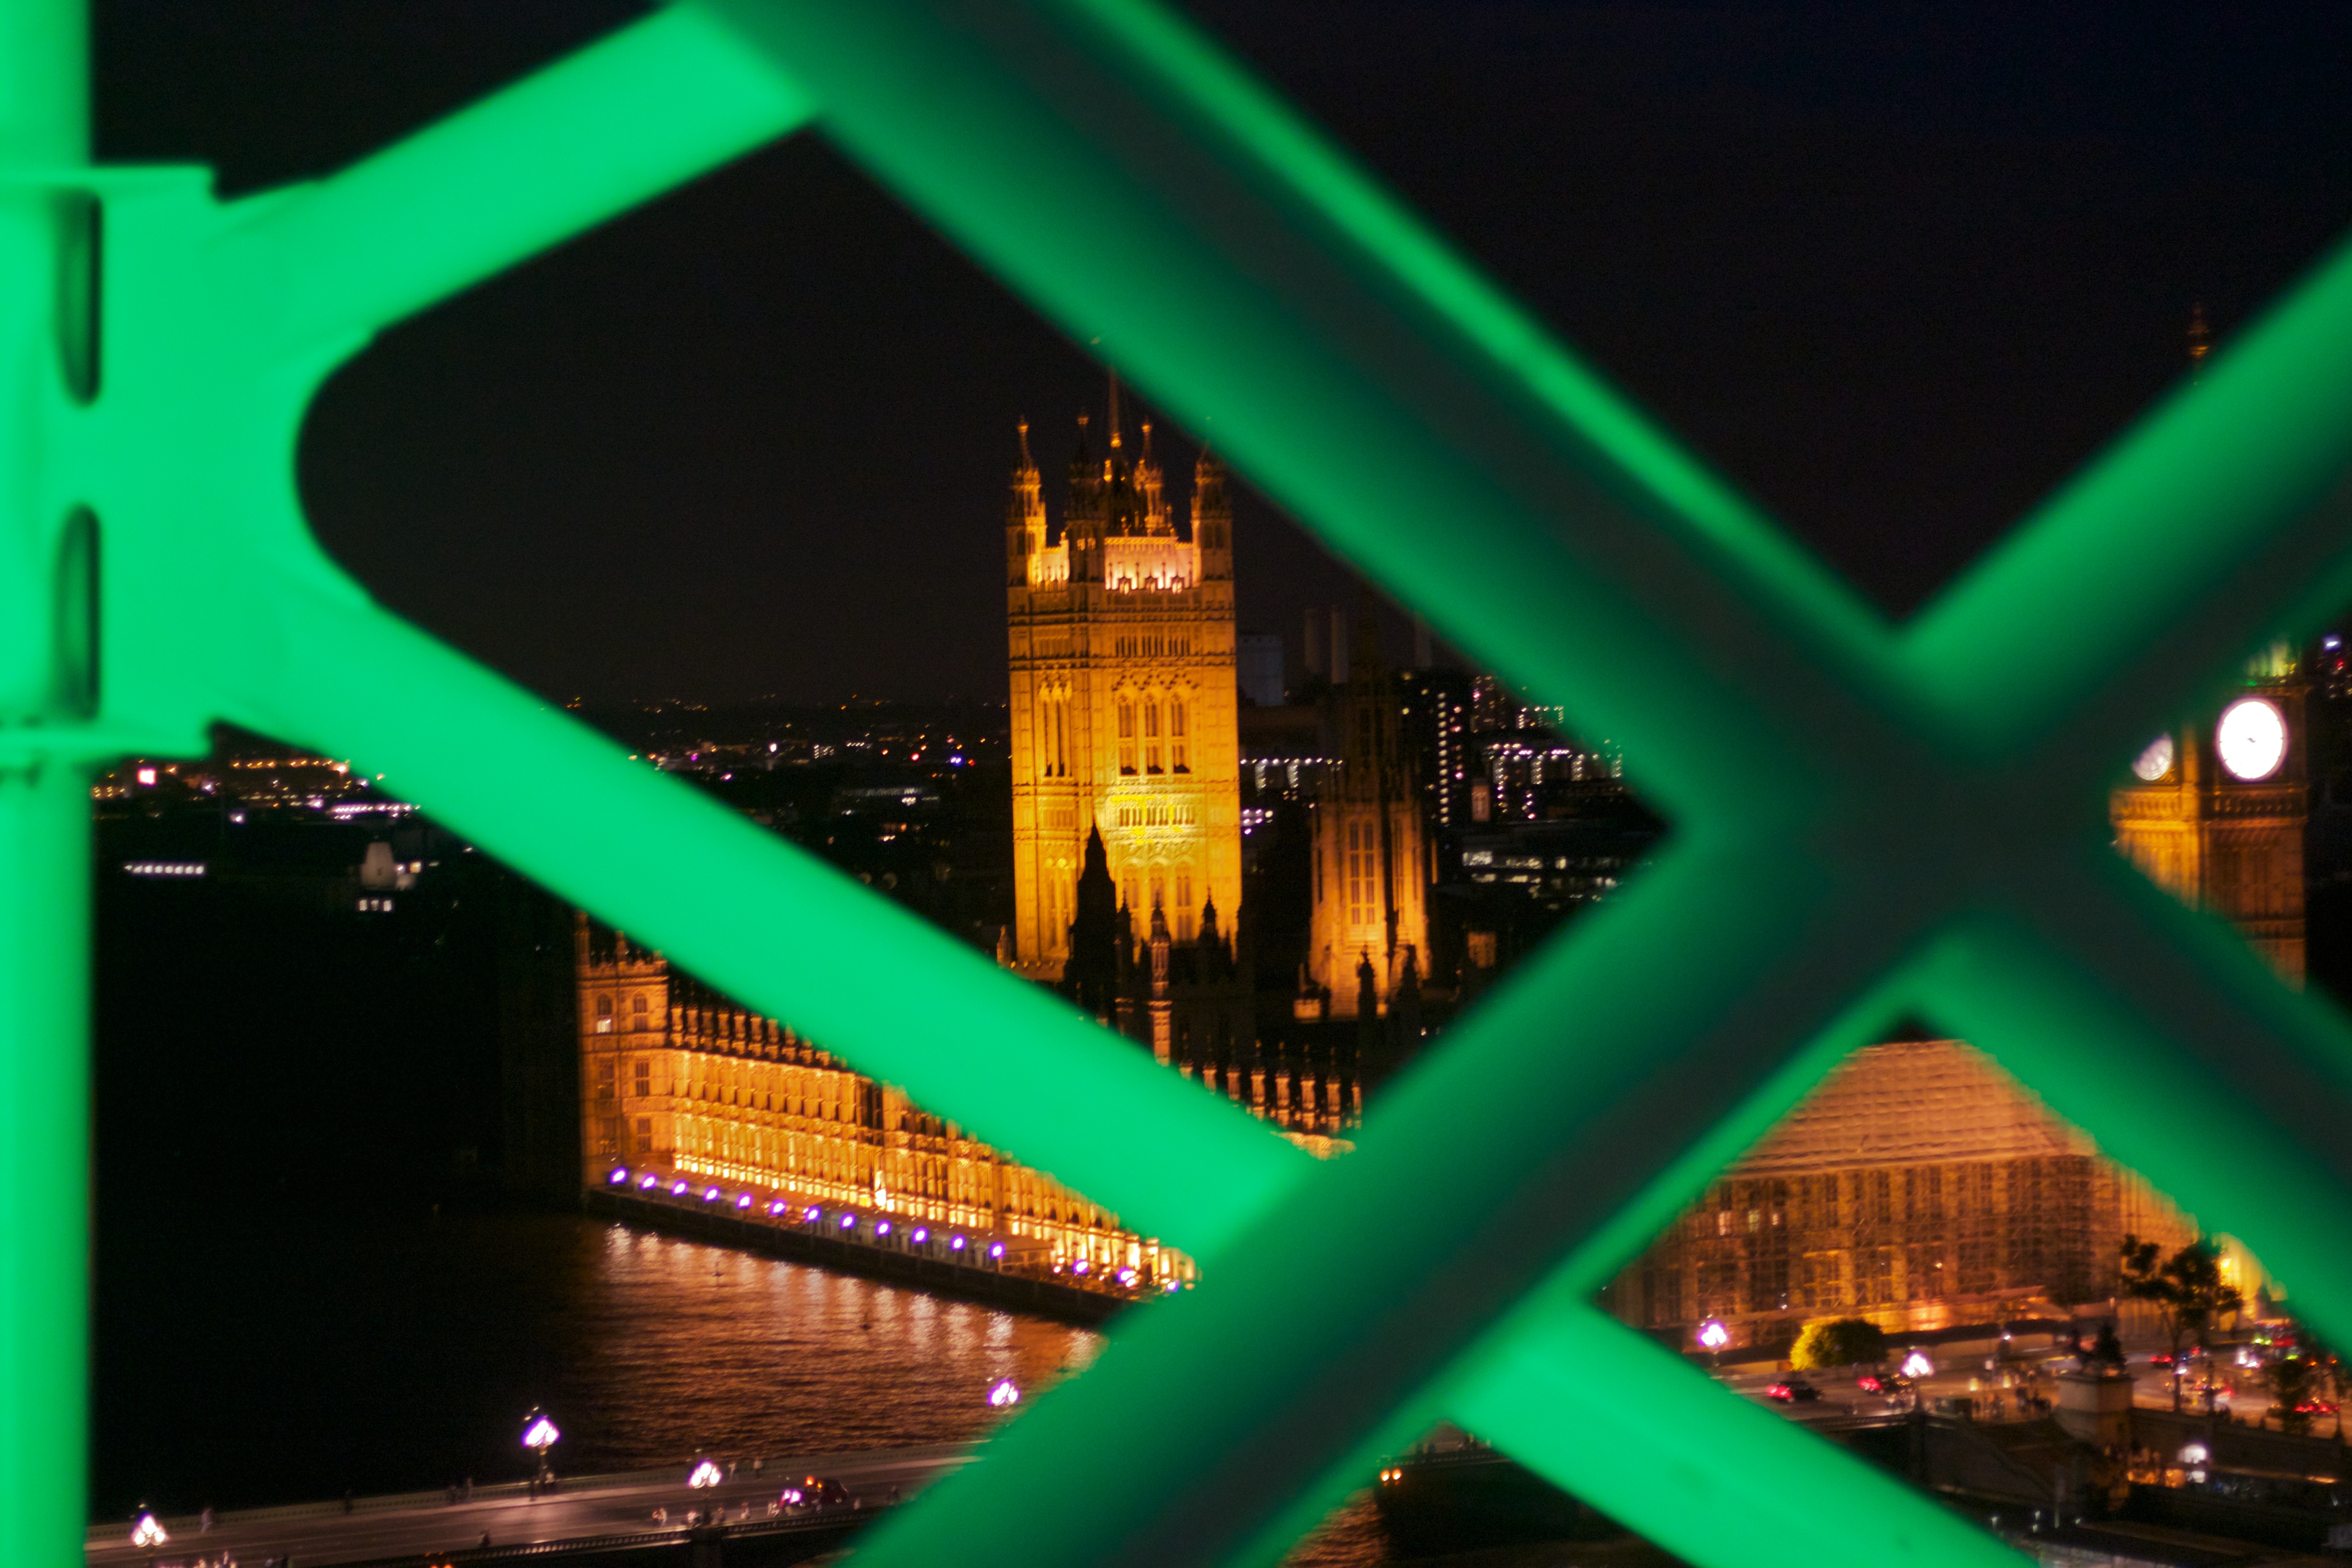
light, night, color, stage, nightclub, christmas lights